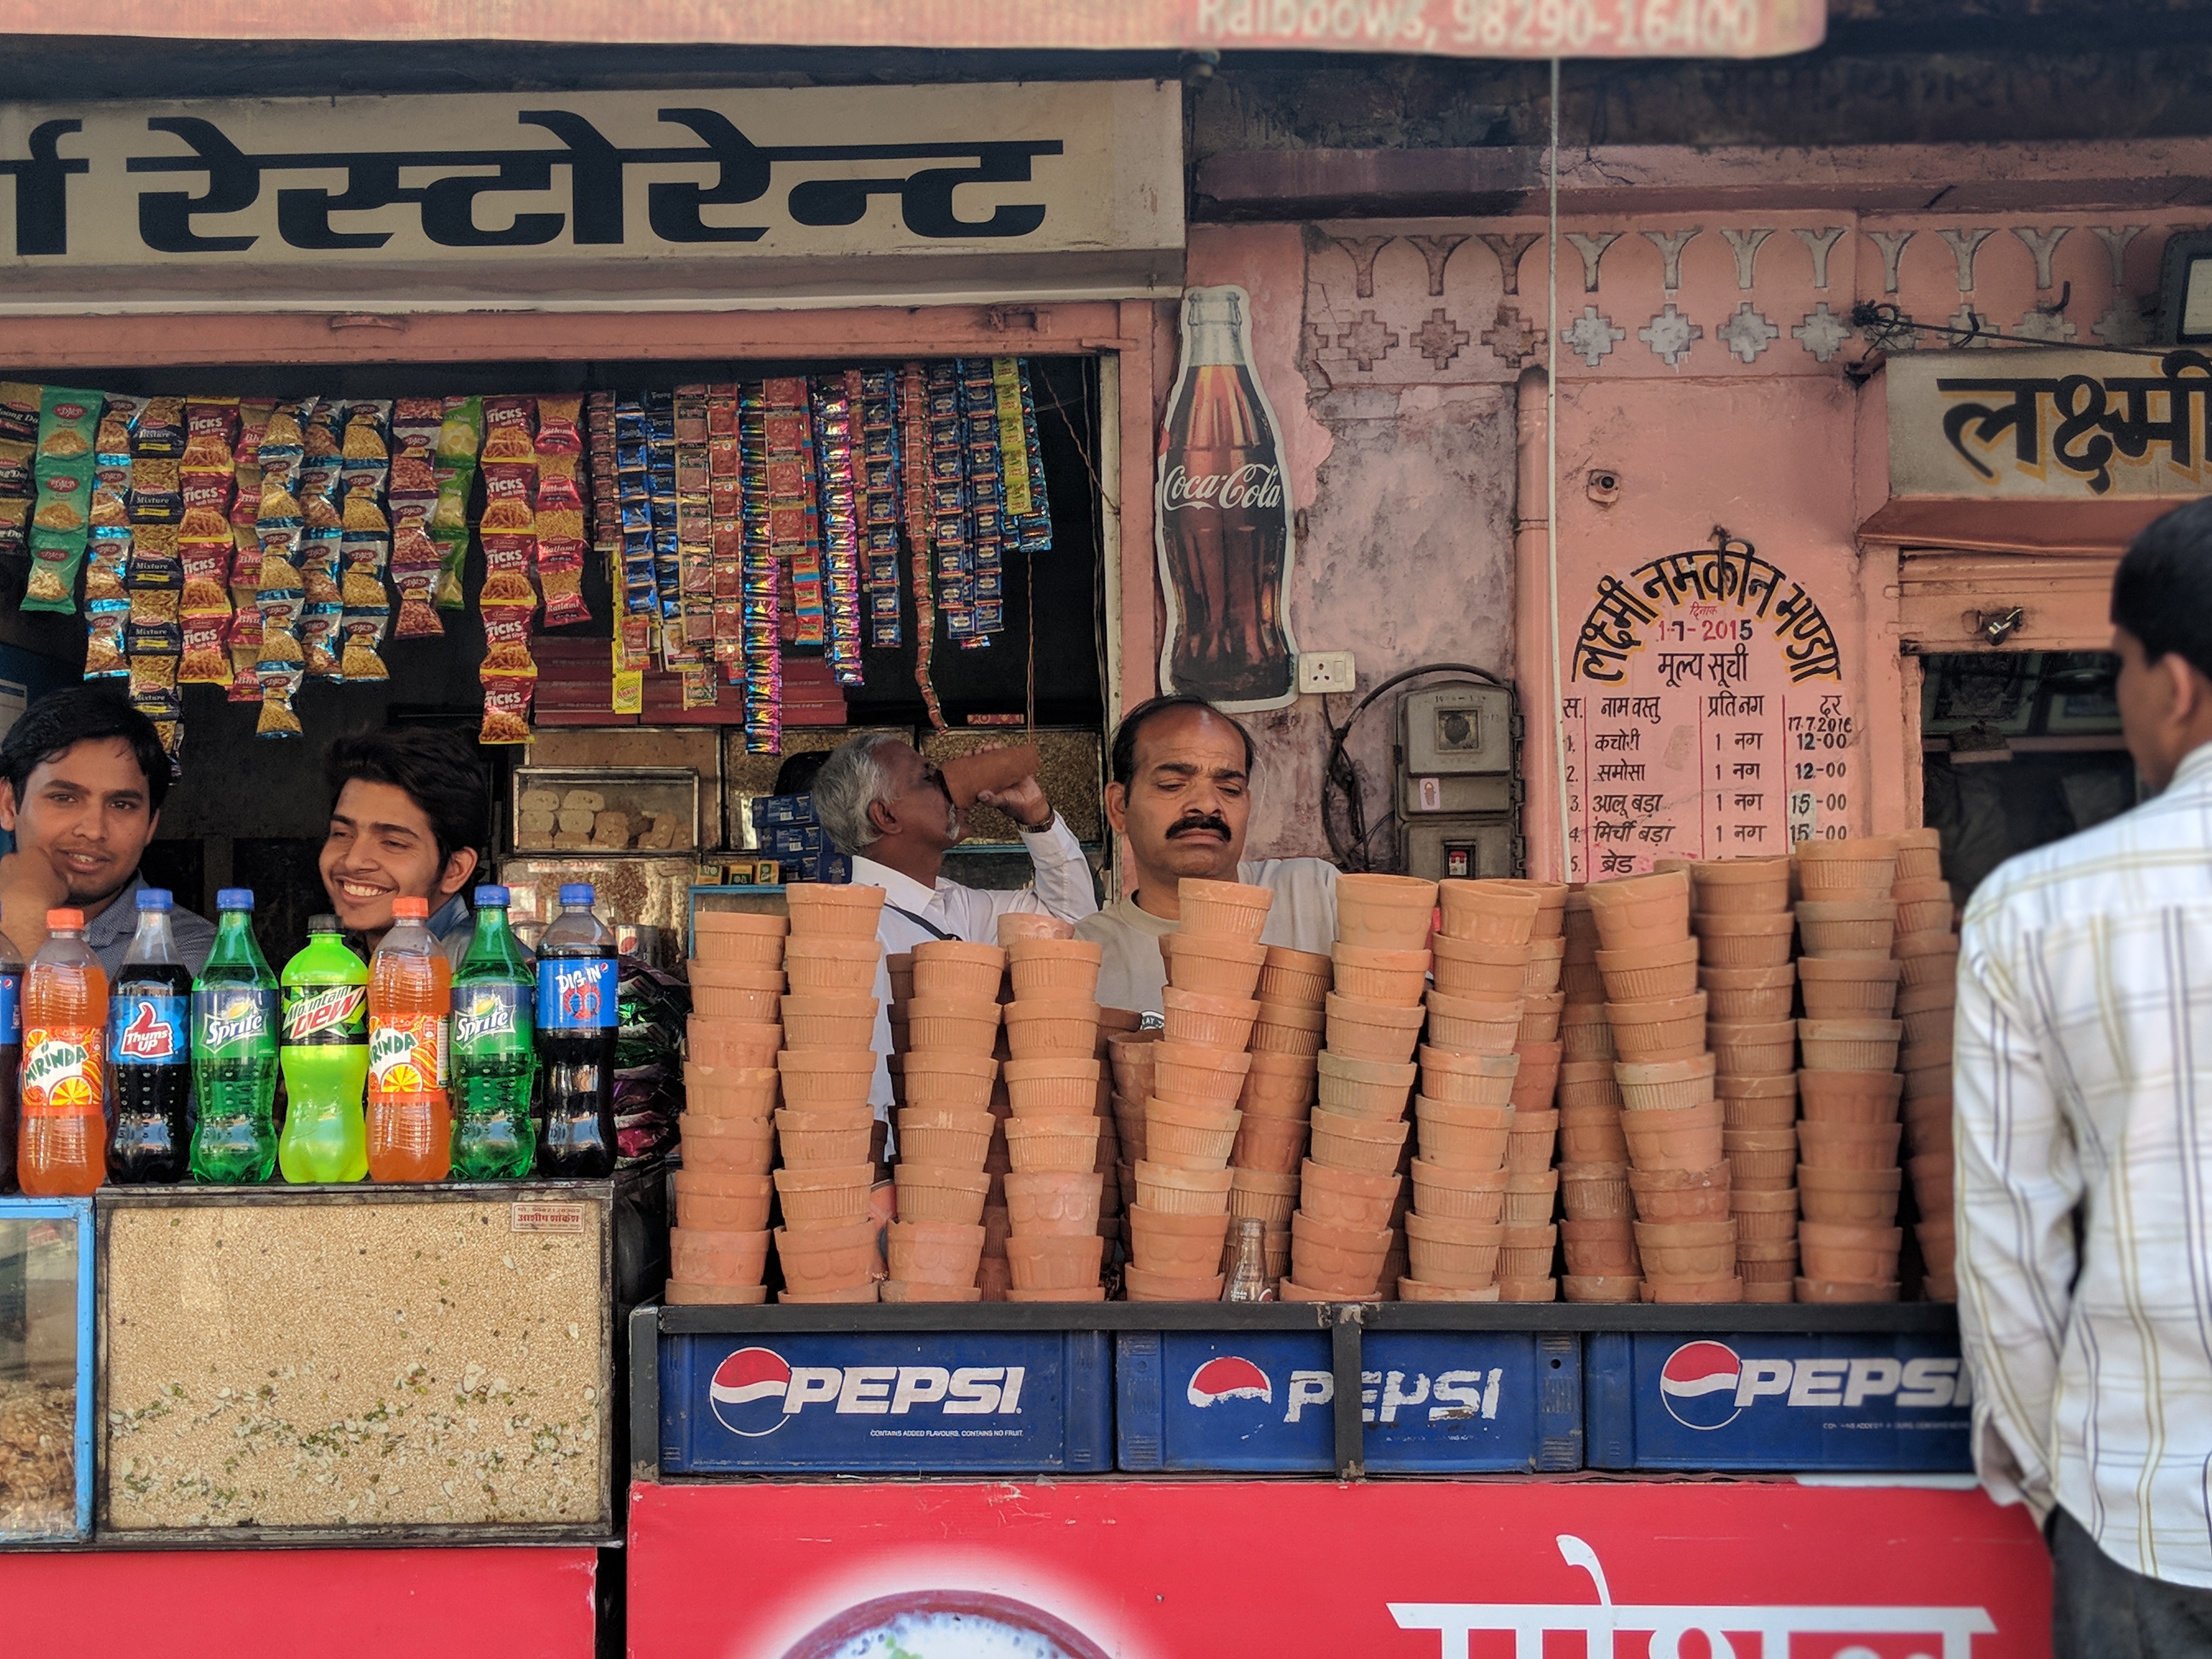
snack, street food, selling